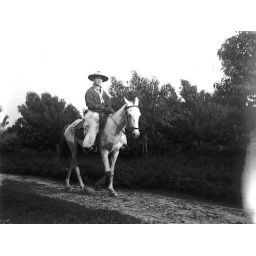
from 4 x 5 glass plate neg, set A, around 1900 I think.